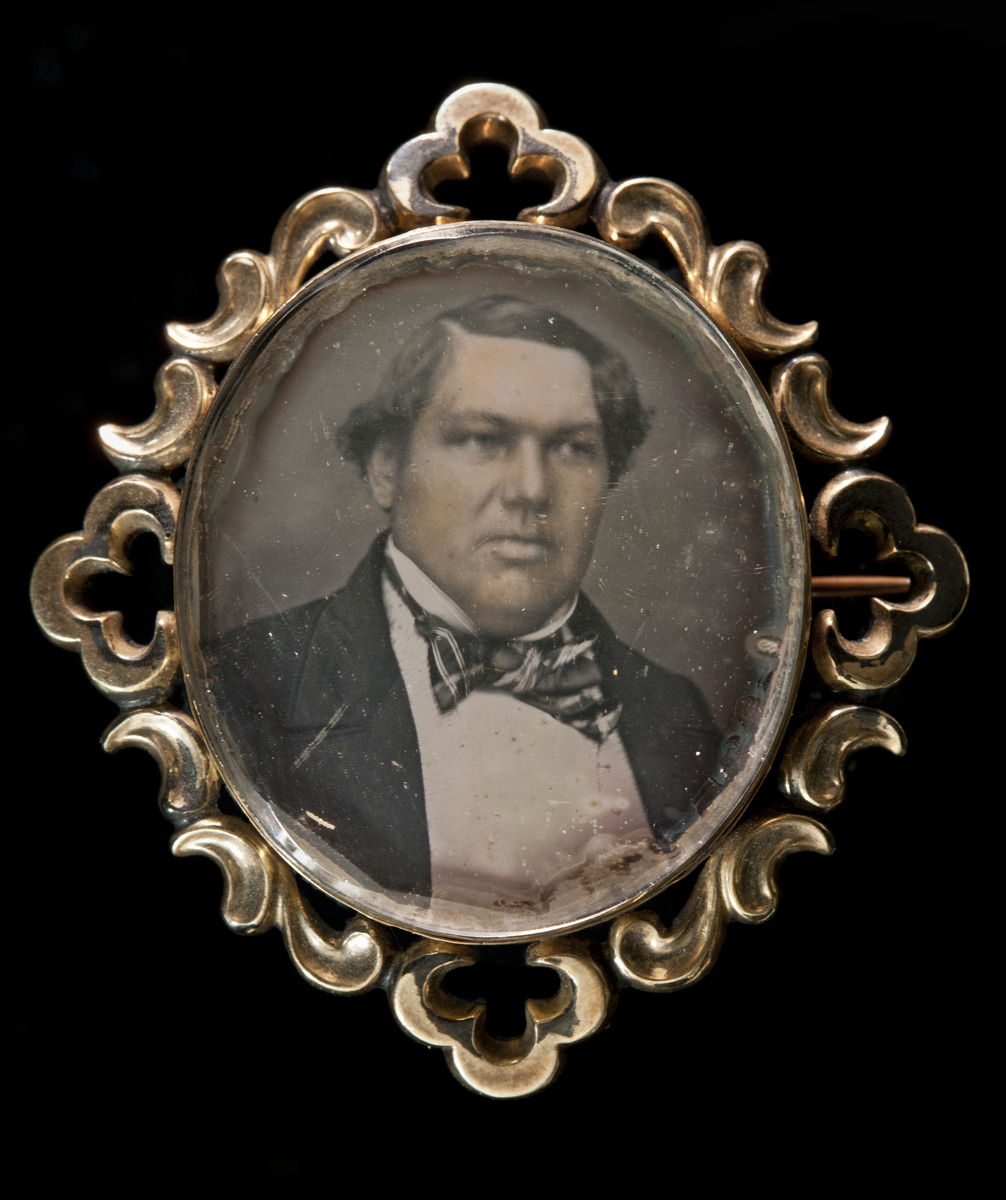
Rintakoru, jossa soikea kuva merikapteeni C
sisällön kuvaus: Rintakoru, jossa soikea kuva merikapteeni C. J. Lönnqvististä, dagerrotyyppi. mustavalkoinen
Ajankohta: kuvausaika 1853
Paikka: Suomi, Uusimaa, Helsinki, Helsinki
Aiheet: Lönnqvist, Carl Johan, muotokuvat, miehet, korut, rintakorut